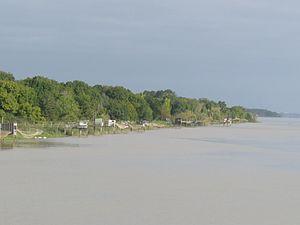
Estuaire de la Gironde (vue vers l'aval et rive gauche), Lamarque, Gironde, France
Lamarque est une commune du Sud-Ouest de la France, située dans le département de la Gironde.